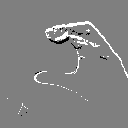
ASL letter: c